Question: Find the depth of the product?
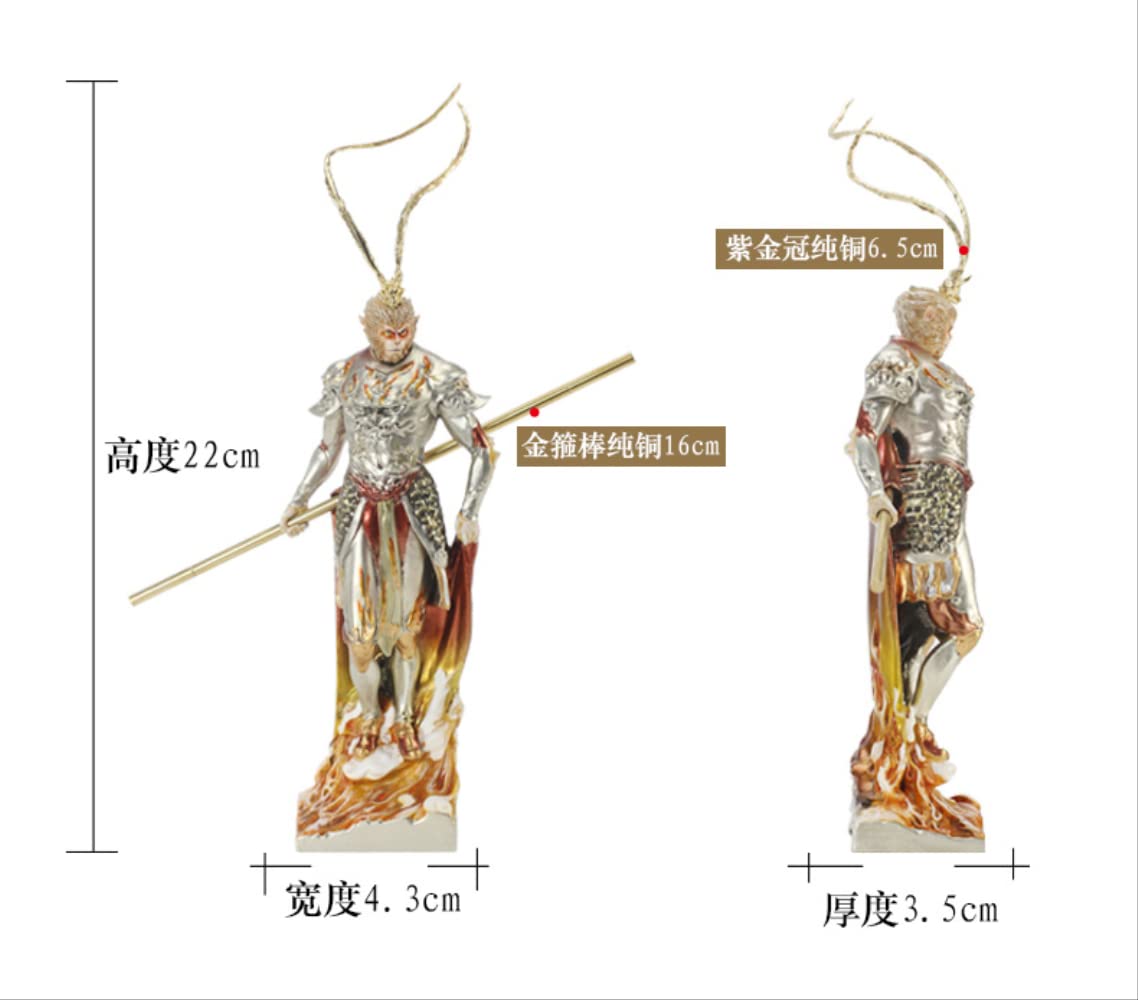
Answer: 5.0 centimetre